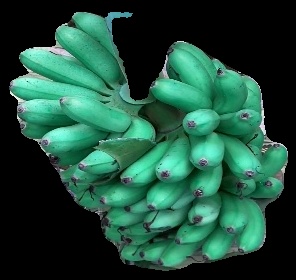
Variety: rasbale
Grade: grade1